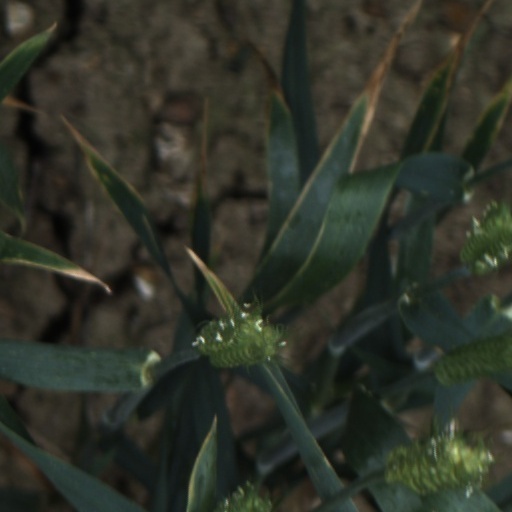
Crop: wheat